Wantage Road railway station

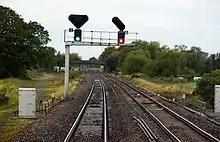
Signals for Wantage Road Loop on the Great Western Main Line.

Plans and proposals for a new railway station to serve Wantage and Grove have been around for several years. In August 2018, Oxfordshire County Council published proposals and a business case for a new station in Grove with the assumption that a new station could open in 2025.